The Fable of the Dragon-Tyrant

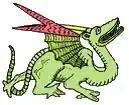

"The Fable of the Dragon-Tyrant" is a 2005 fable about aging and death by the Swedish philosopher Nick Bostrom. It relates the misery inflicted by a dragon-tyrant (a personification of the aging process and death), who demands a tribute of tens of thousands of people's lives per day, and the actions of the people, including the king, who come together to fight back, eventually killing the dragon-tyrant.